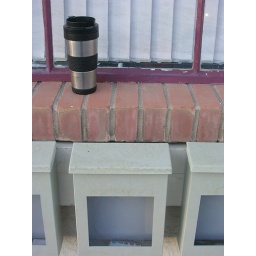
Empty green mailboxes, all in a row. Plus the coffee cup I've had for ten years.